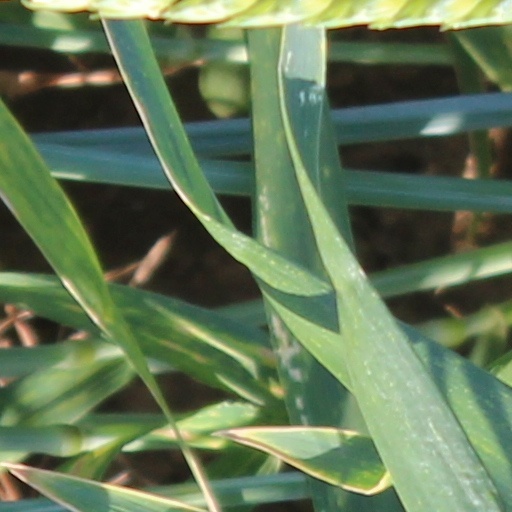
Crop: wheat